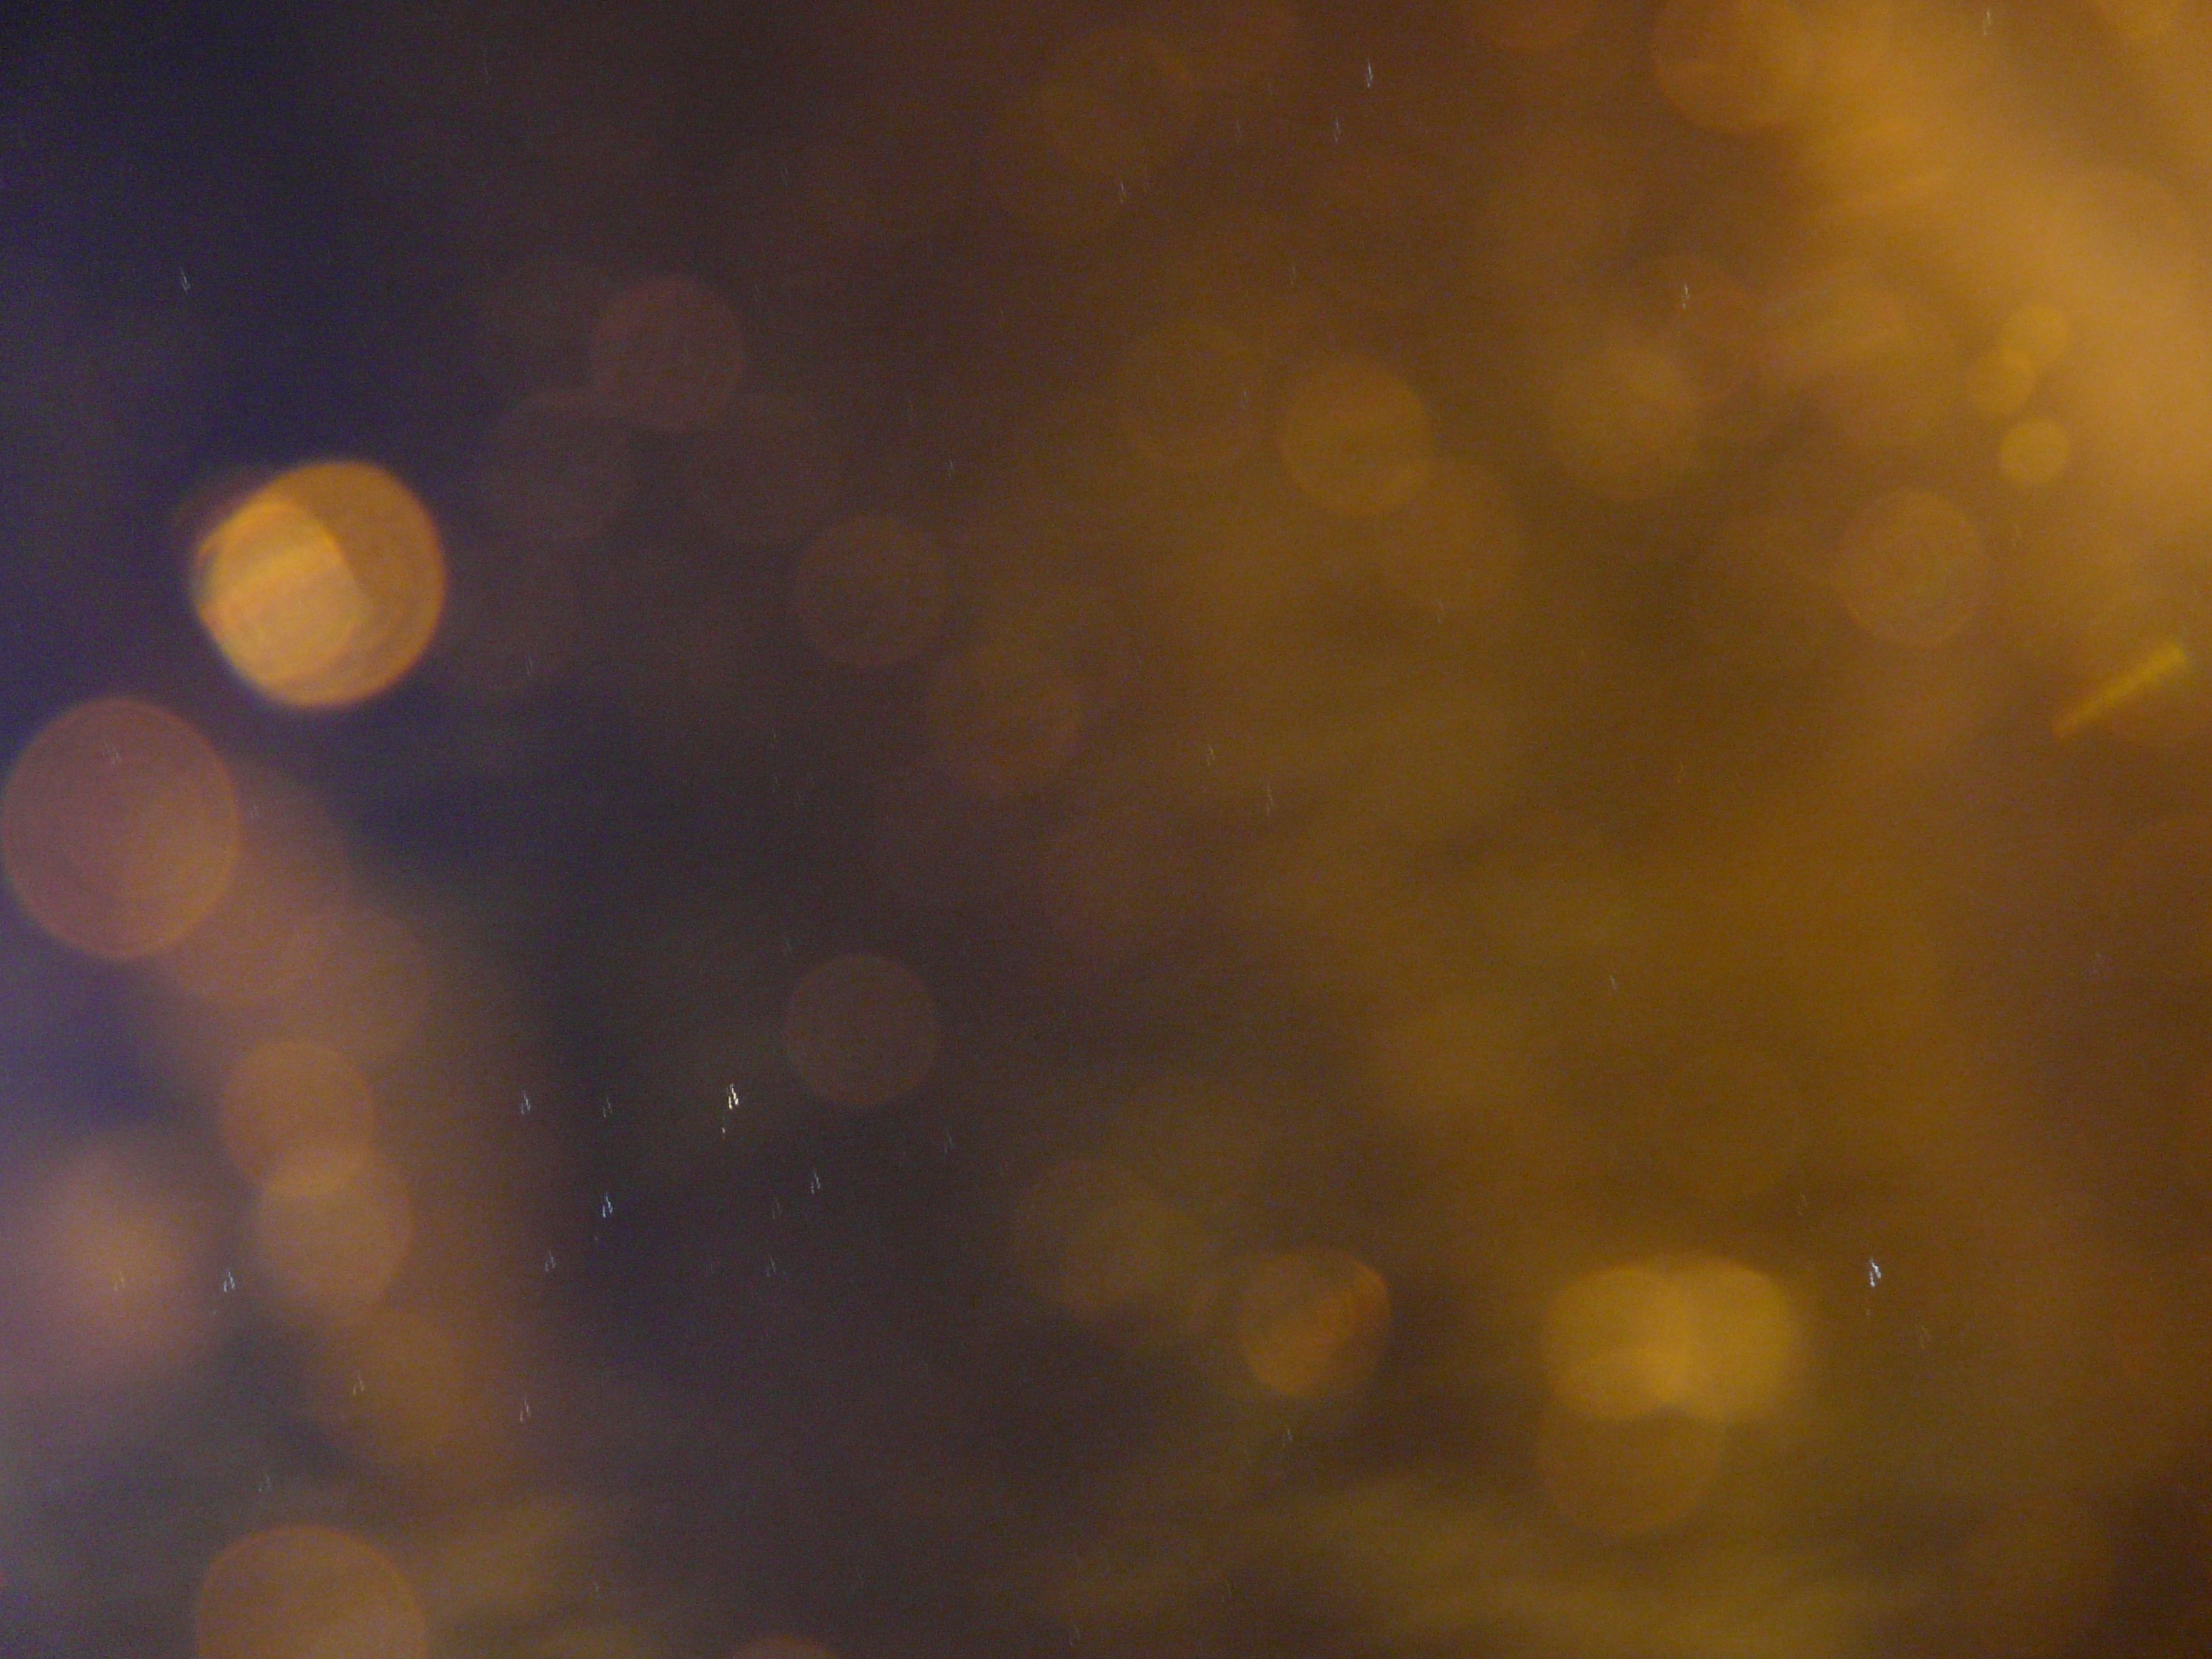
light, cloud, sky, sun, sunlight, morning, atmosphere, reflection, yellow, circle, outer space, macro photography, astronomical object, atmosphere of earth